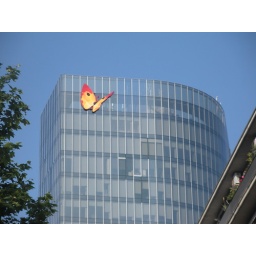
Giant butterfly on office building in Barcelona.